Roman Baber

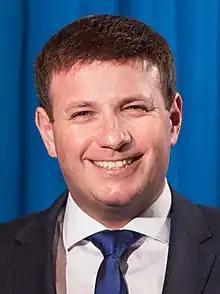
Baber in 2016

Roman Baber (born August 9, 1980) is a Canadian politician who has represented the riding of York Centre in the House of Commons of Canada since 2025 as a member of the Conservative Party.